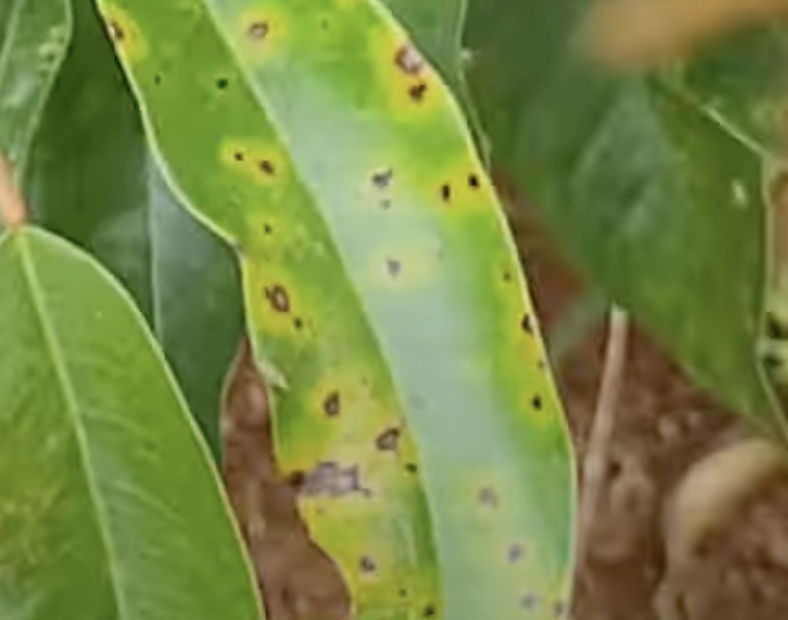
Label: canker_disease